Answer in natural language. How many Dressers are visible in the scene? Choose between the following options: 2, 1, 4, 0 or 3
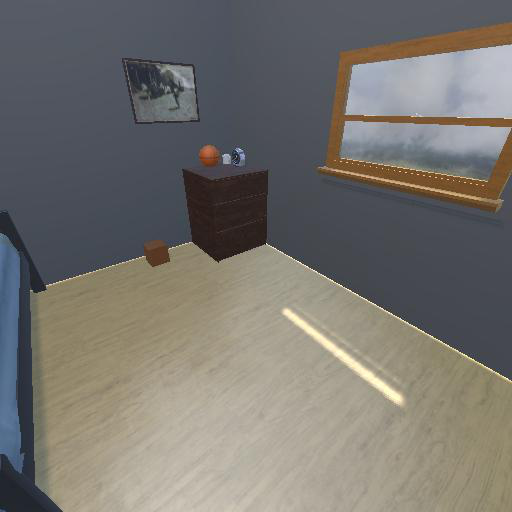
<answer>1</answer>